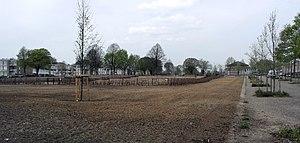
Malpertuis est le nom d'un quartier résidentiel d'après-guerre dans la partie ouest de la municipalité de Maastricht.